Telephone numbers in Greece

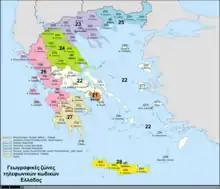
Map of geographical area codes in Greece

Greece has a national telephone numbering plan with ten-digit telephone numbers. The first digit represents the type of service. 1 is used for short codes, 2 for geographical numbers (3 and 4 are reserved for that purpose too), 5 is used for inter-network routing purposes (non-dialable codes) and VPNs, 6 for mobile services, 7 is reserved for universal access numbers (not active), 8 for reduced-fee services (like 800 toll-free, 801 local call, 89 dial-up and data services), 9 is used for premium rate services (901 for general purpose and 909 for adult-only services). All dialable numbers are ten digits, except for short codes (3–5 digits in the 1 range), 807-XXXX (seven digits) used for calling card access codes, and numbers in the 5 range, used for routing purposes and not dialable by end-subscribers.